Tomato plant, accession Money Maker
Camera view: vertical (180 deg); turntable rotation: 300 degrees
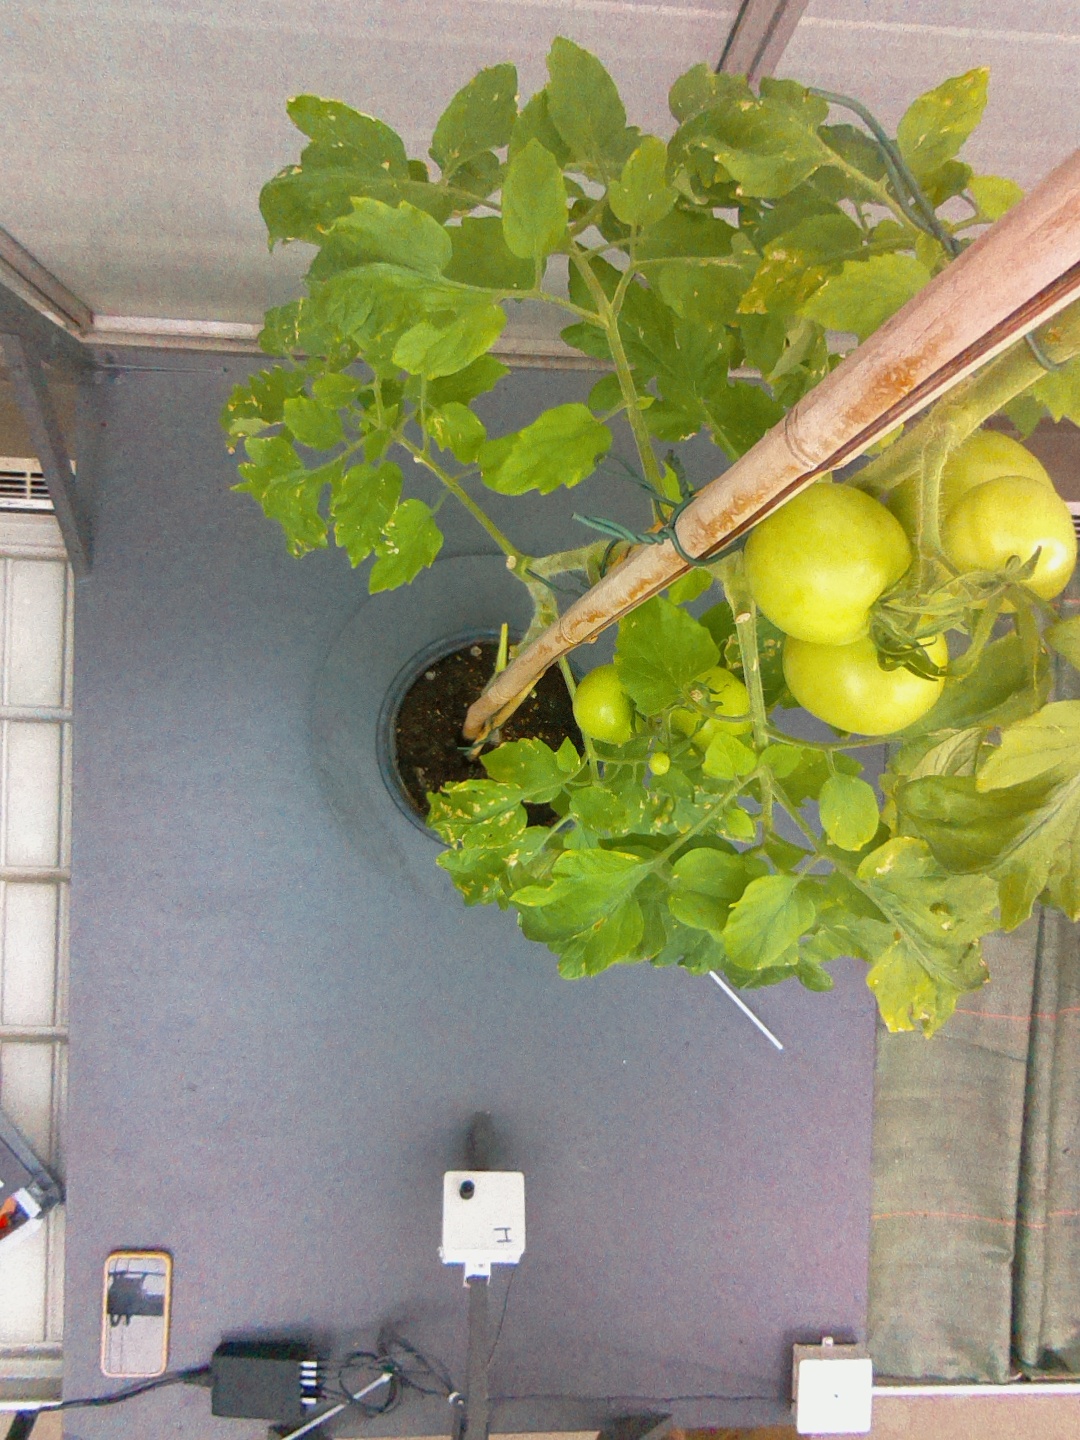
BBCH growth stage 78: 80% -90% of final fruit size